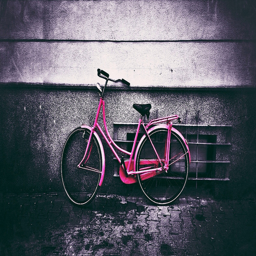
A pink bike is parked beside an old abandoned building.
a pink pike that is next to a building
A red bicycle is leaning against a building.
A red bicycle sitting along the side of the street.
A pink bike sitting next to the wall.